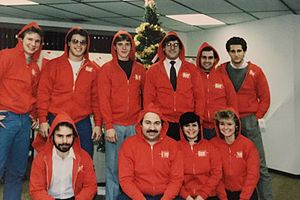
Hættetrøje
En gruppe personer iført ens hættetrøjer i 1970'erne.
En hættetrøje er en sweatshirt med en hætte med en muffe syet fast på maven, og normalt med en snor til at justere åbningen i hætten. Hættetrøjer bruges ofte af sportshold, skoleklasser af lignende, for at kunne illustrere at man er en del af gruppen. Disse vil normalt være i samme farve og gerne med logo eller tekst der afslører tilhørsforholdet.